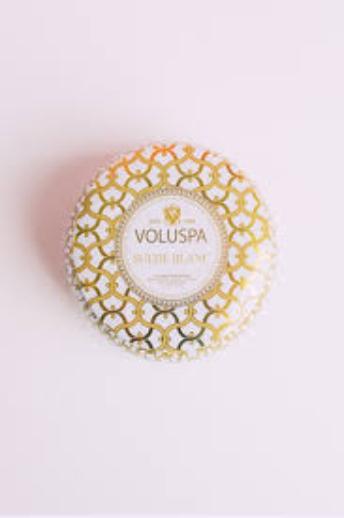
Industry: Necessities